Kreuzviertel

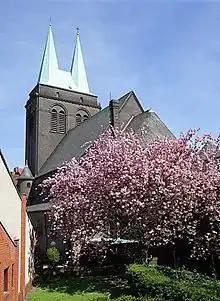
Church of the Holy Cross

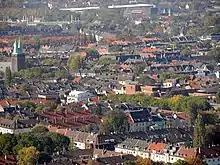
Aerial view of urban Kreuzviertel

Kreuzviertel is a neighbourhood of Dortmund, Germany and it has about 15,885 inhabitants (2015). Along with the Nordstadt in the north and the Kaiserviertel in the east, it is part of Dortmund's dense inner city districts.